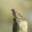
Label: bird